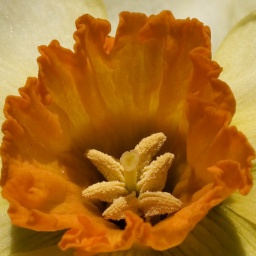
the orange cup of this daffodil is about 1&amp;quot;/2.5cm in diameter